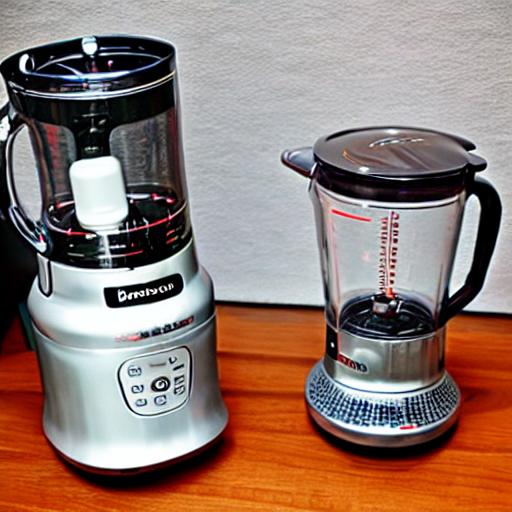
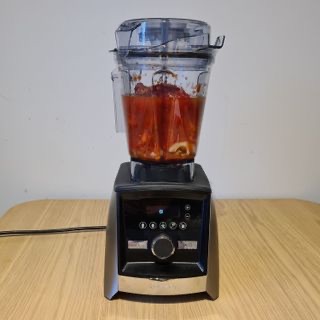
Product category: items_blender
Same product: no